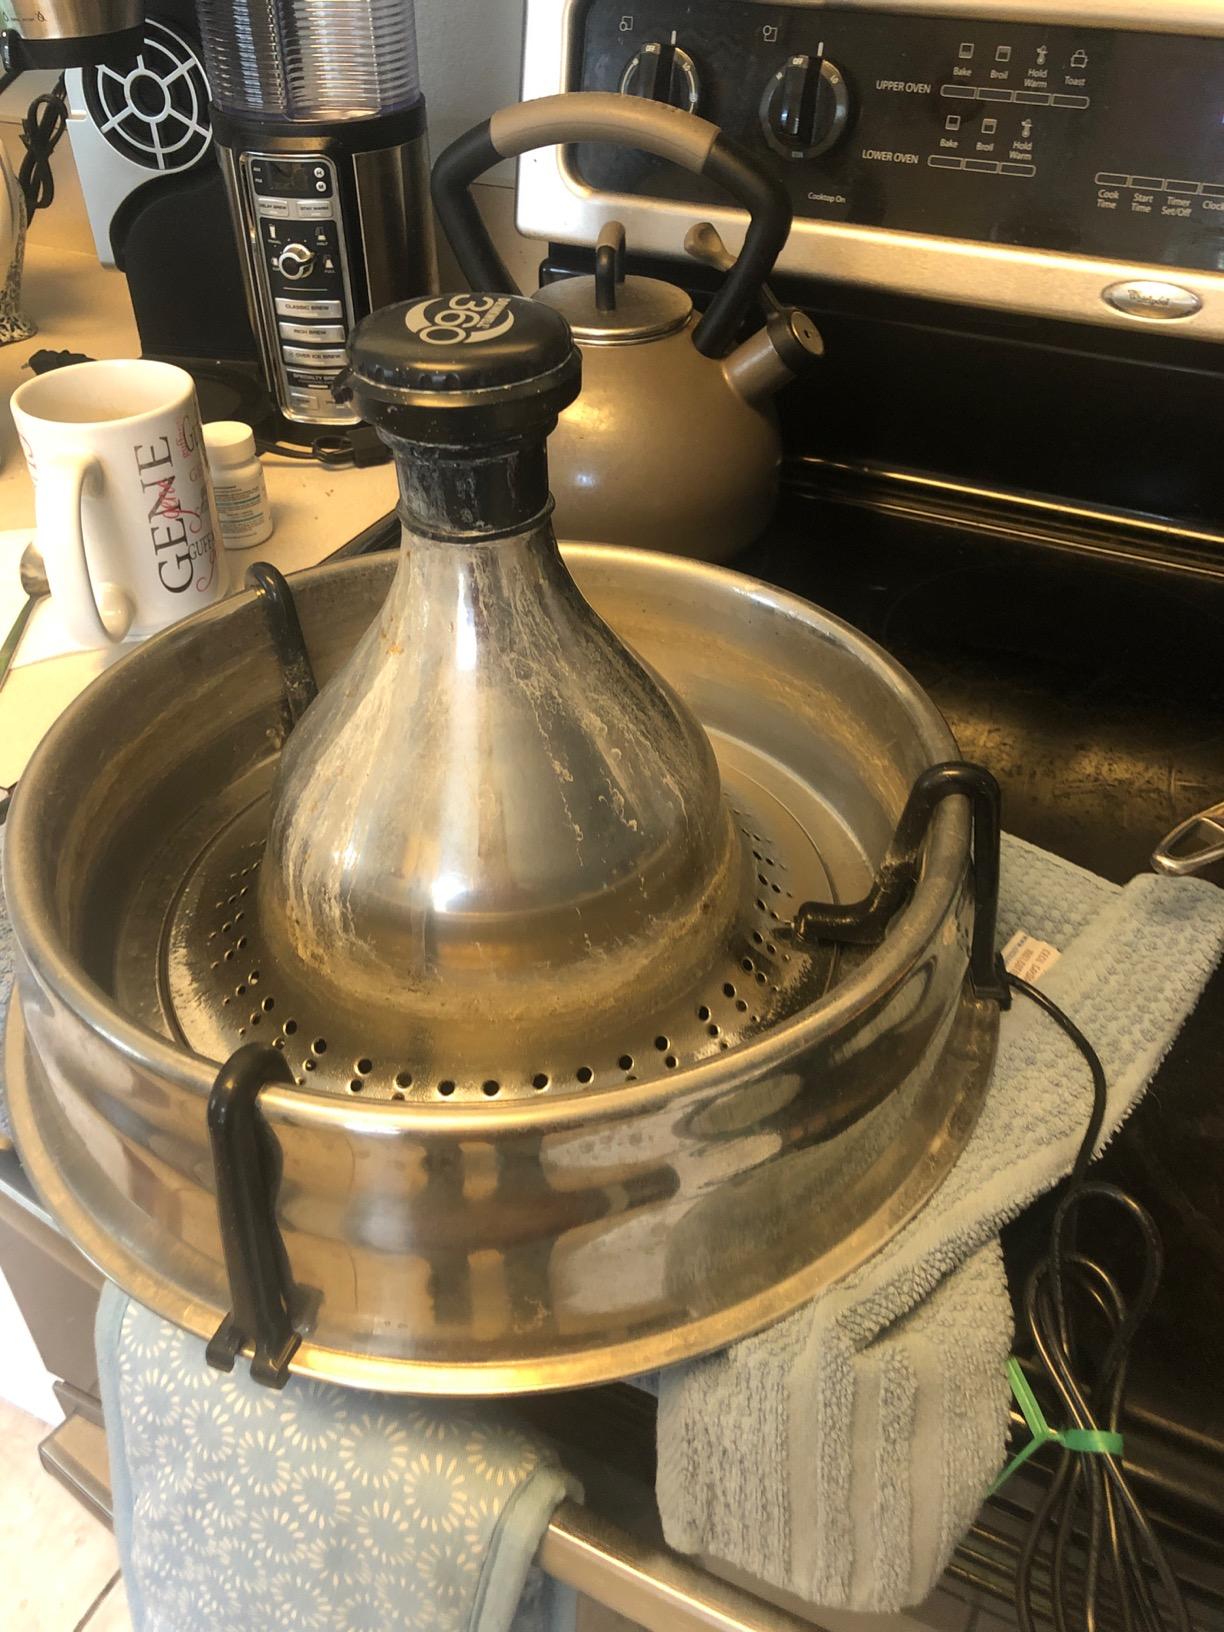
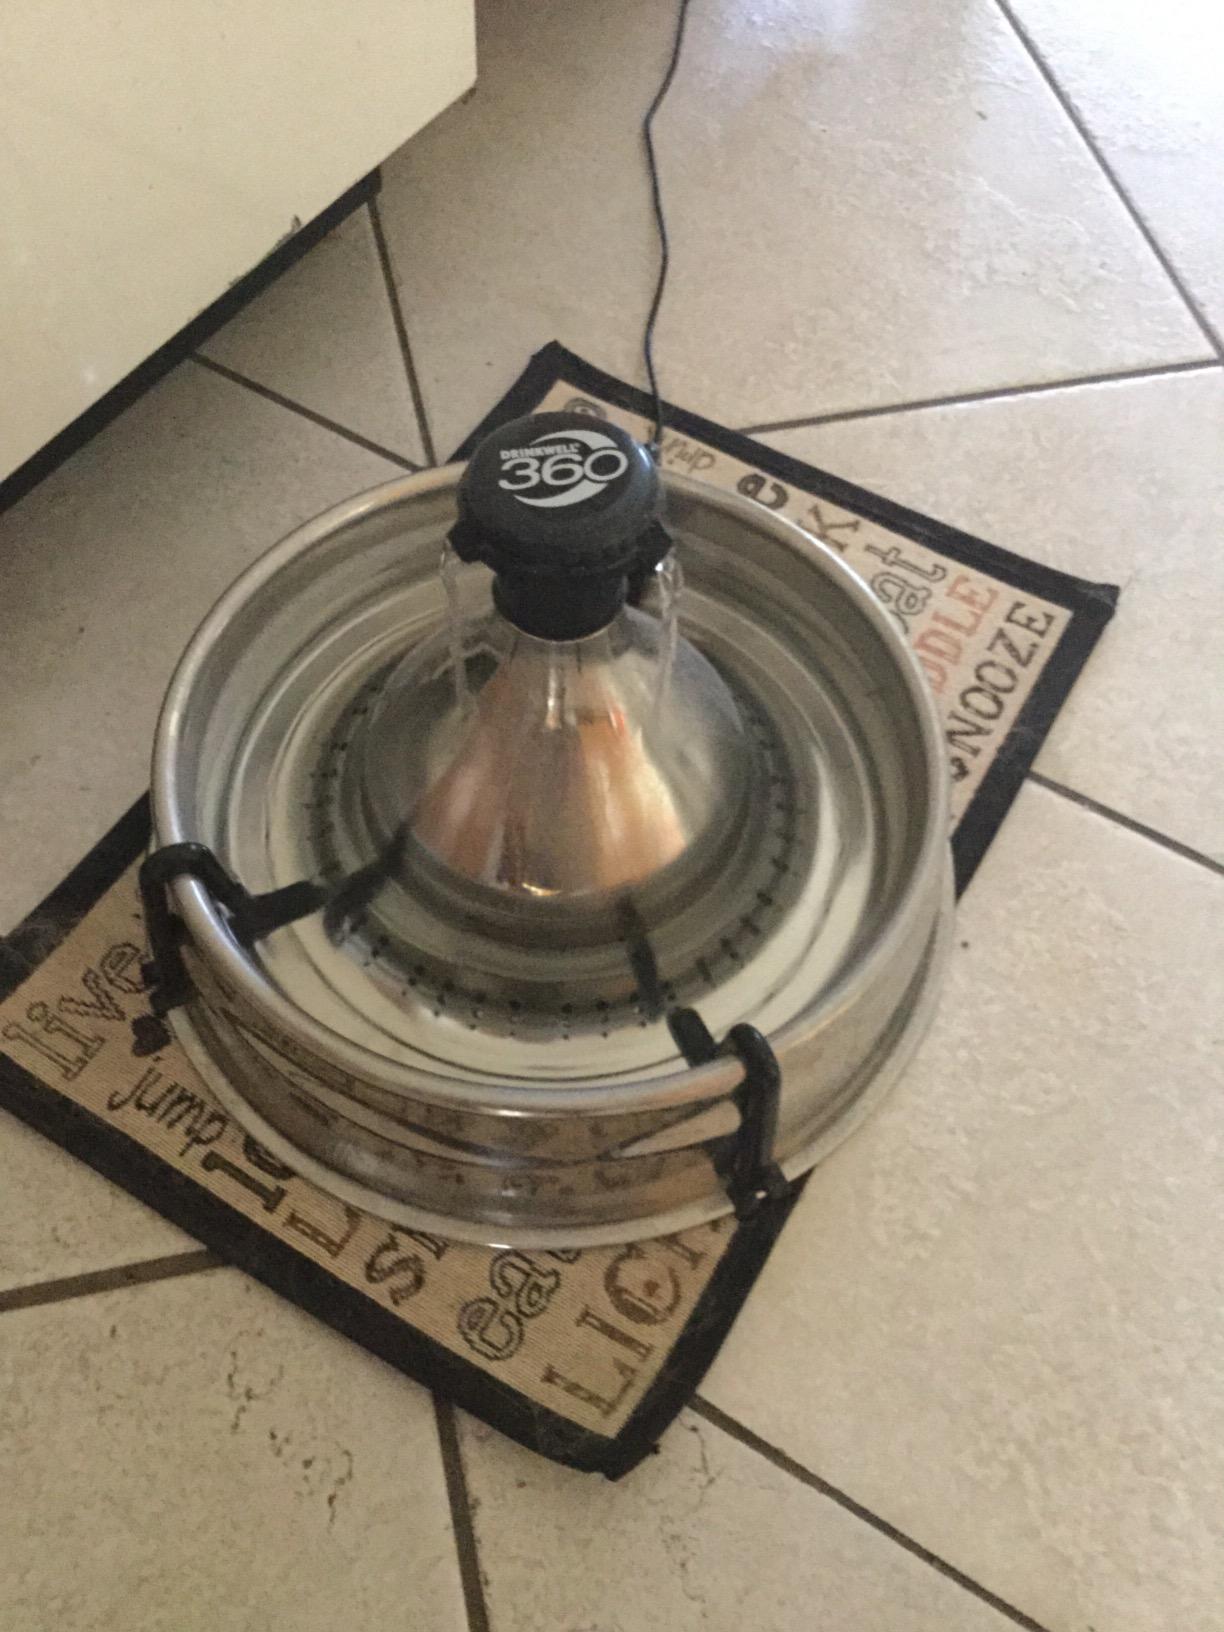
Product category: items_bowl
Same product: yes